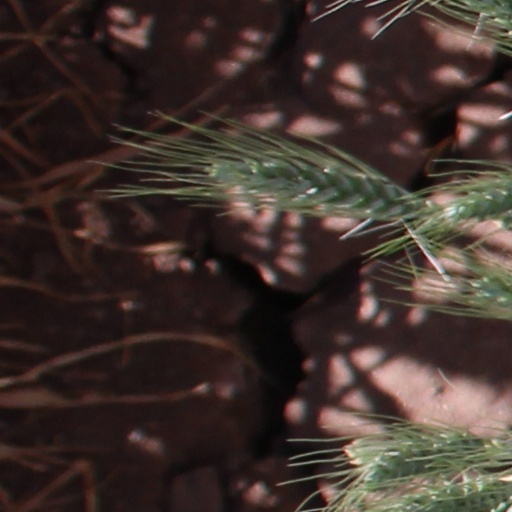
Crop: wheat